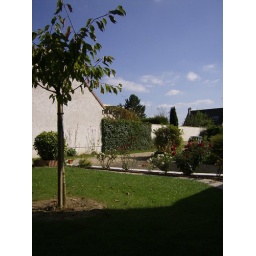
Young cherry tree near the door